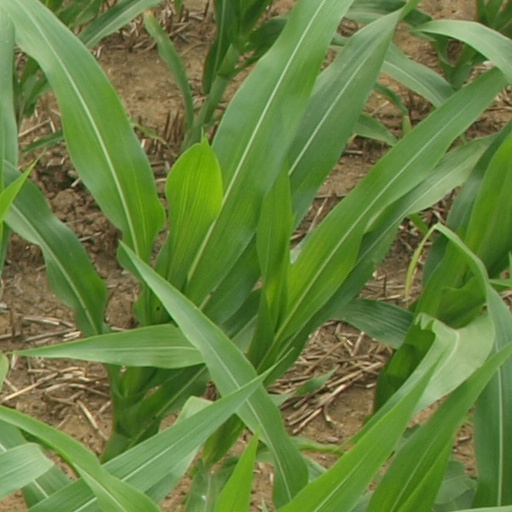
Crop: maize; corn